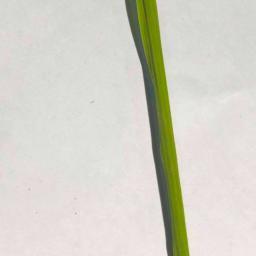
Label: Rice___Healthy